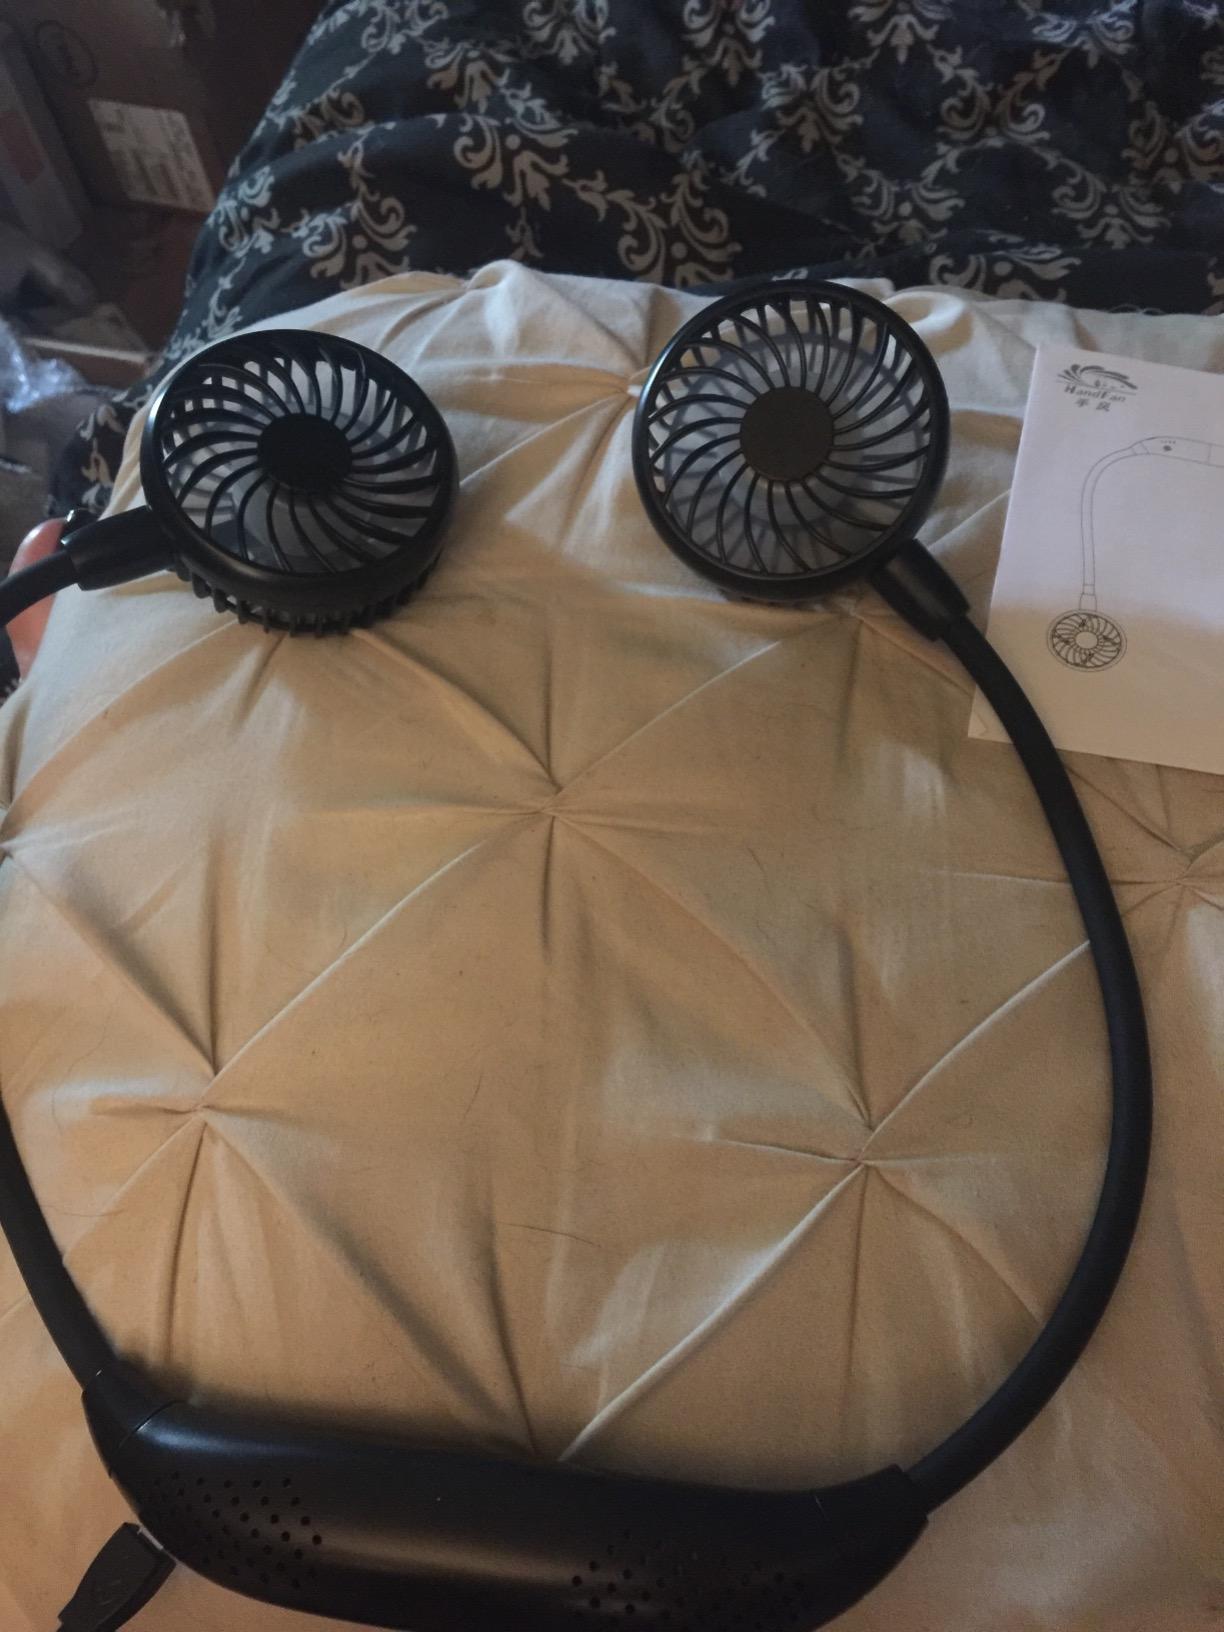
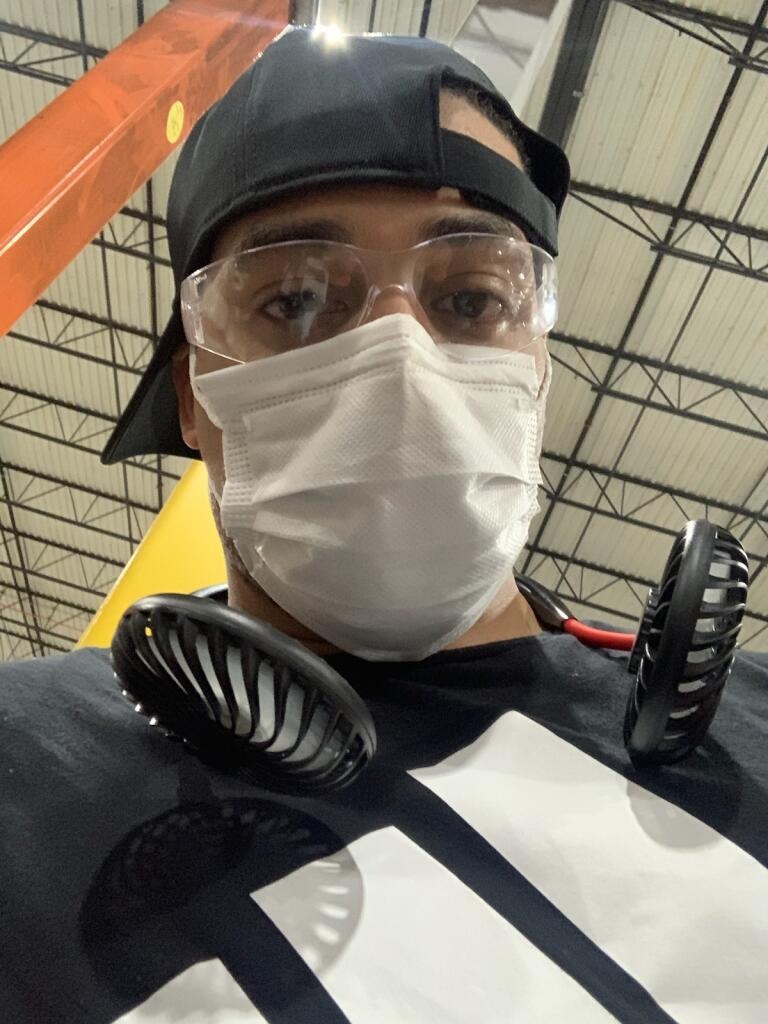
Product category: fan
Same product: no